Horace W. B. Donegan

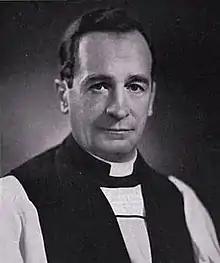

Horace William Baden Donegan (May 17, 1900 – November 11, 1991) was a bishop of the Episcopal Church in the United States of America and served as the Bishop of New York from 1950 to 1972.